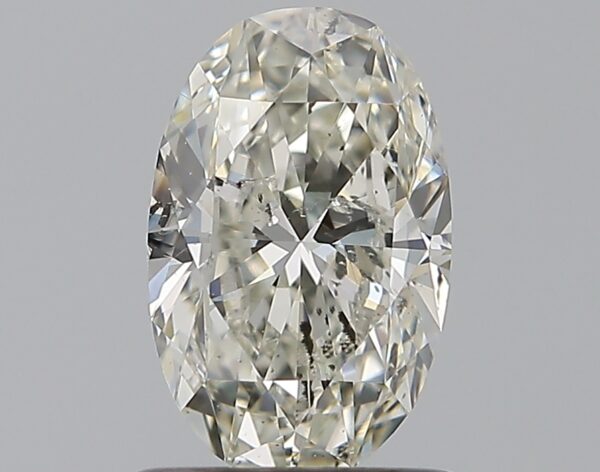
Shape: oval
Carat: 0.9
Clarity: SI2
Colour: J
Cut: VG
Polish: VG
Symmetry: VG
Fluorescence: F
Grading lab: GIA
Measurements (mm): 7.99 x 5.12 x 3.13